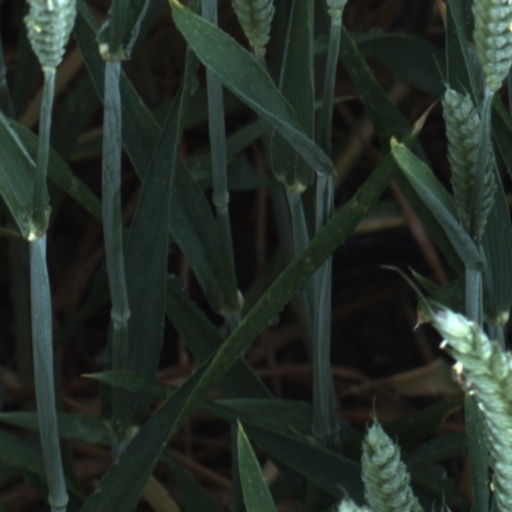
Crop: wheat